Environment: real
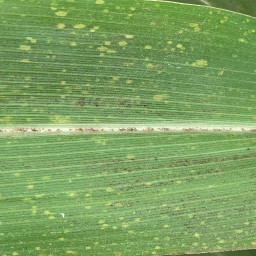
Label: lethal_necrosis